Zozaia

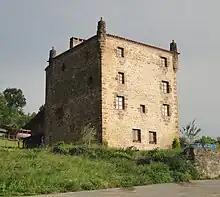
Zozaia Palace from the 16th century

Zozaia is a small town in the Baztan Valley, Navarre, Spain, Europe. Its main feature is a fifteenth-century palace, reconstructed around 1930 and again in 2004, which belonged to the noblemen that once lived there. Today, the town consists of the palace, or main house, and around 10 to 15 houses in all. It also has a small well to supply water to the town.